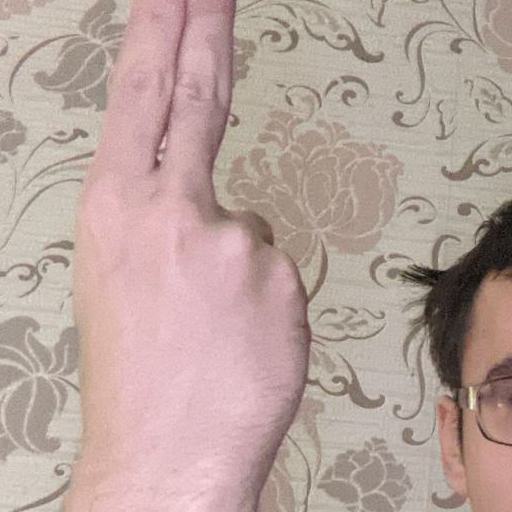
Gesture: two_up_inverted